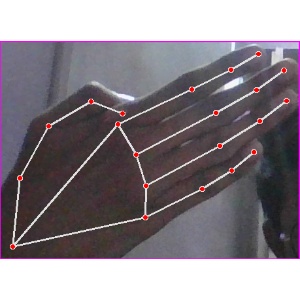
अक्षर: घ